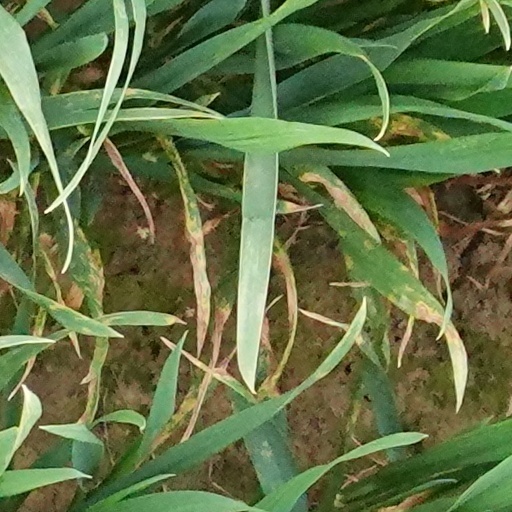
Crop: wheat